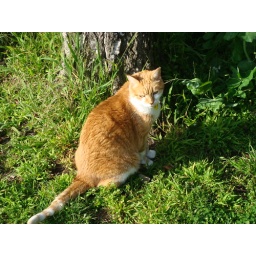
sitting by her favourite tree